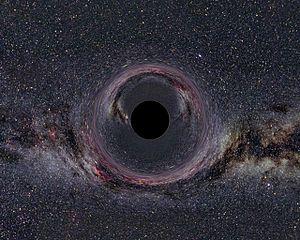
Un trou noir (simulation) de dix masses solaires depuis un point de vue situé à une distance de 600kms. En arrière plan la Voix Lactée (ouverture focale horizontale de la caméra 90°). 한국어: 태양10배 블랙홀을 은하수를 배경으로 600킬로 미터 거리에서 바라본 시물레이션 영상 (수평카메라 화각: 90°). Italiano: Una simulazione di buco nero di 10 masse solari visto da una distanza di 600km con la Via Lattea come sfondo (angolo di aperta